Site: brandenburg
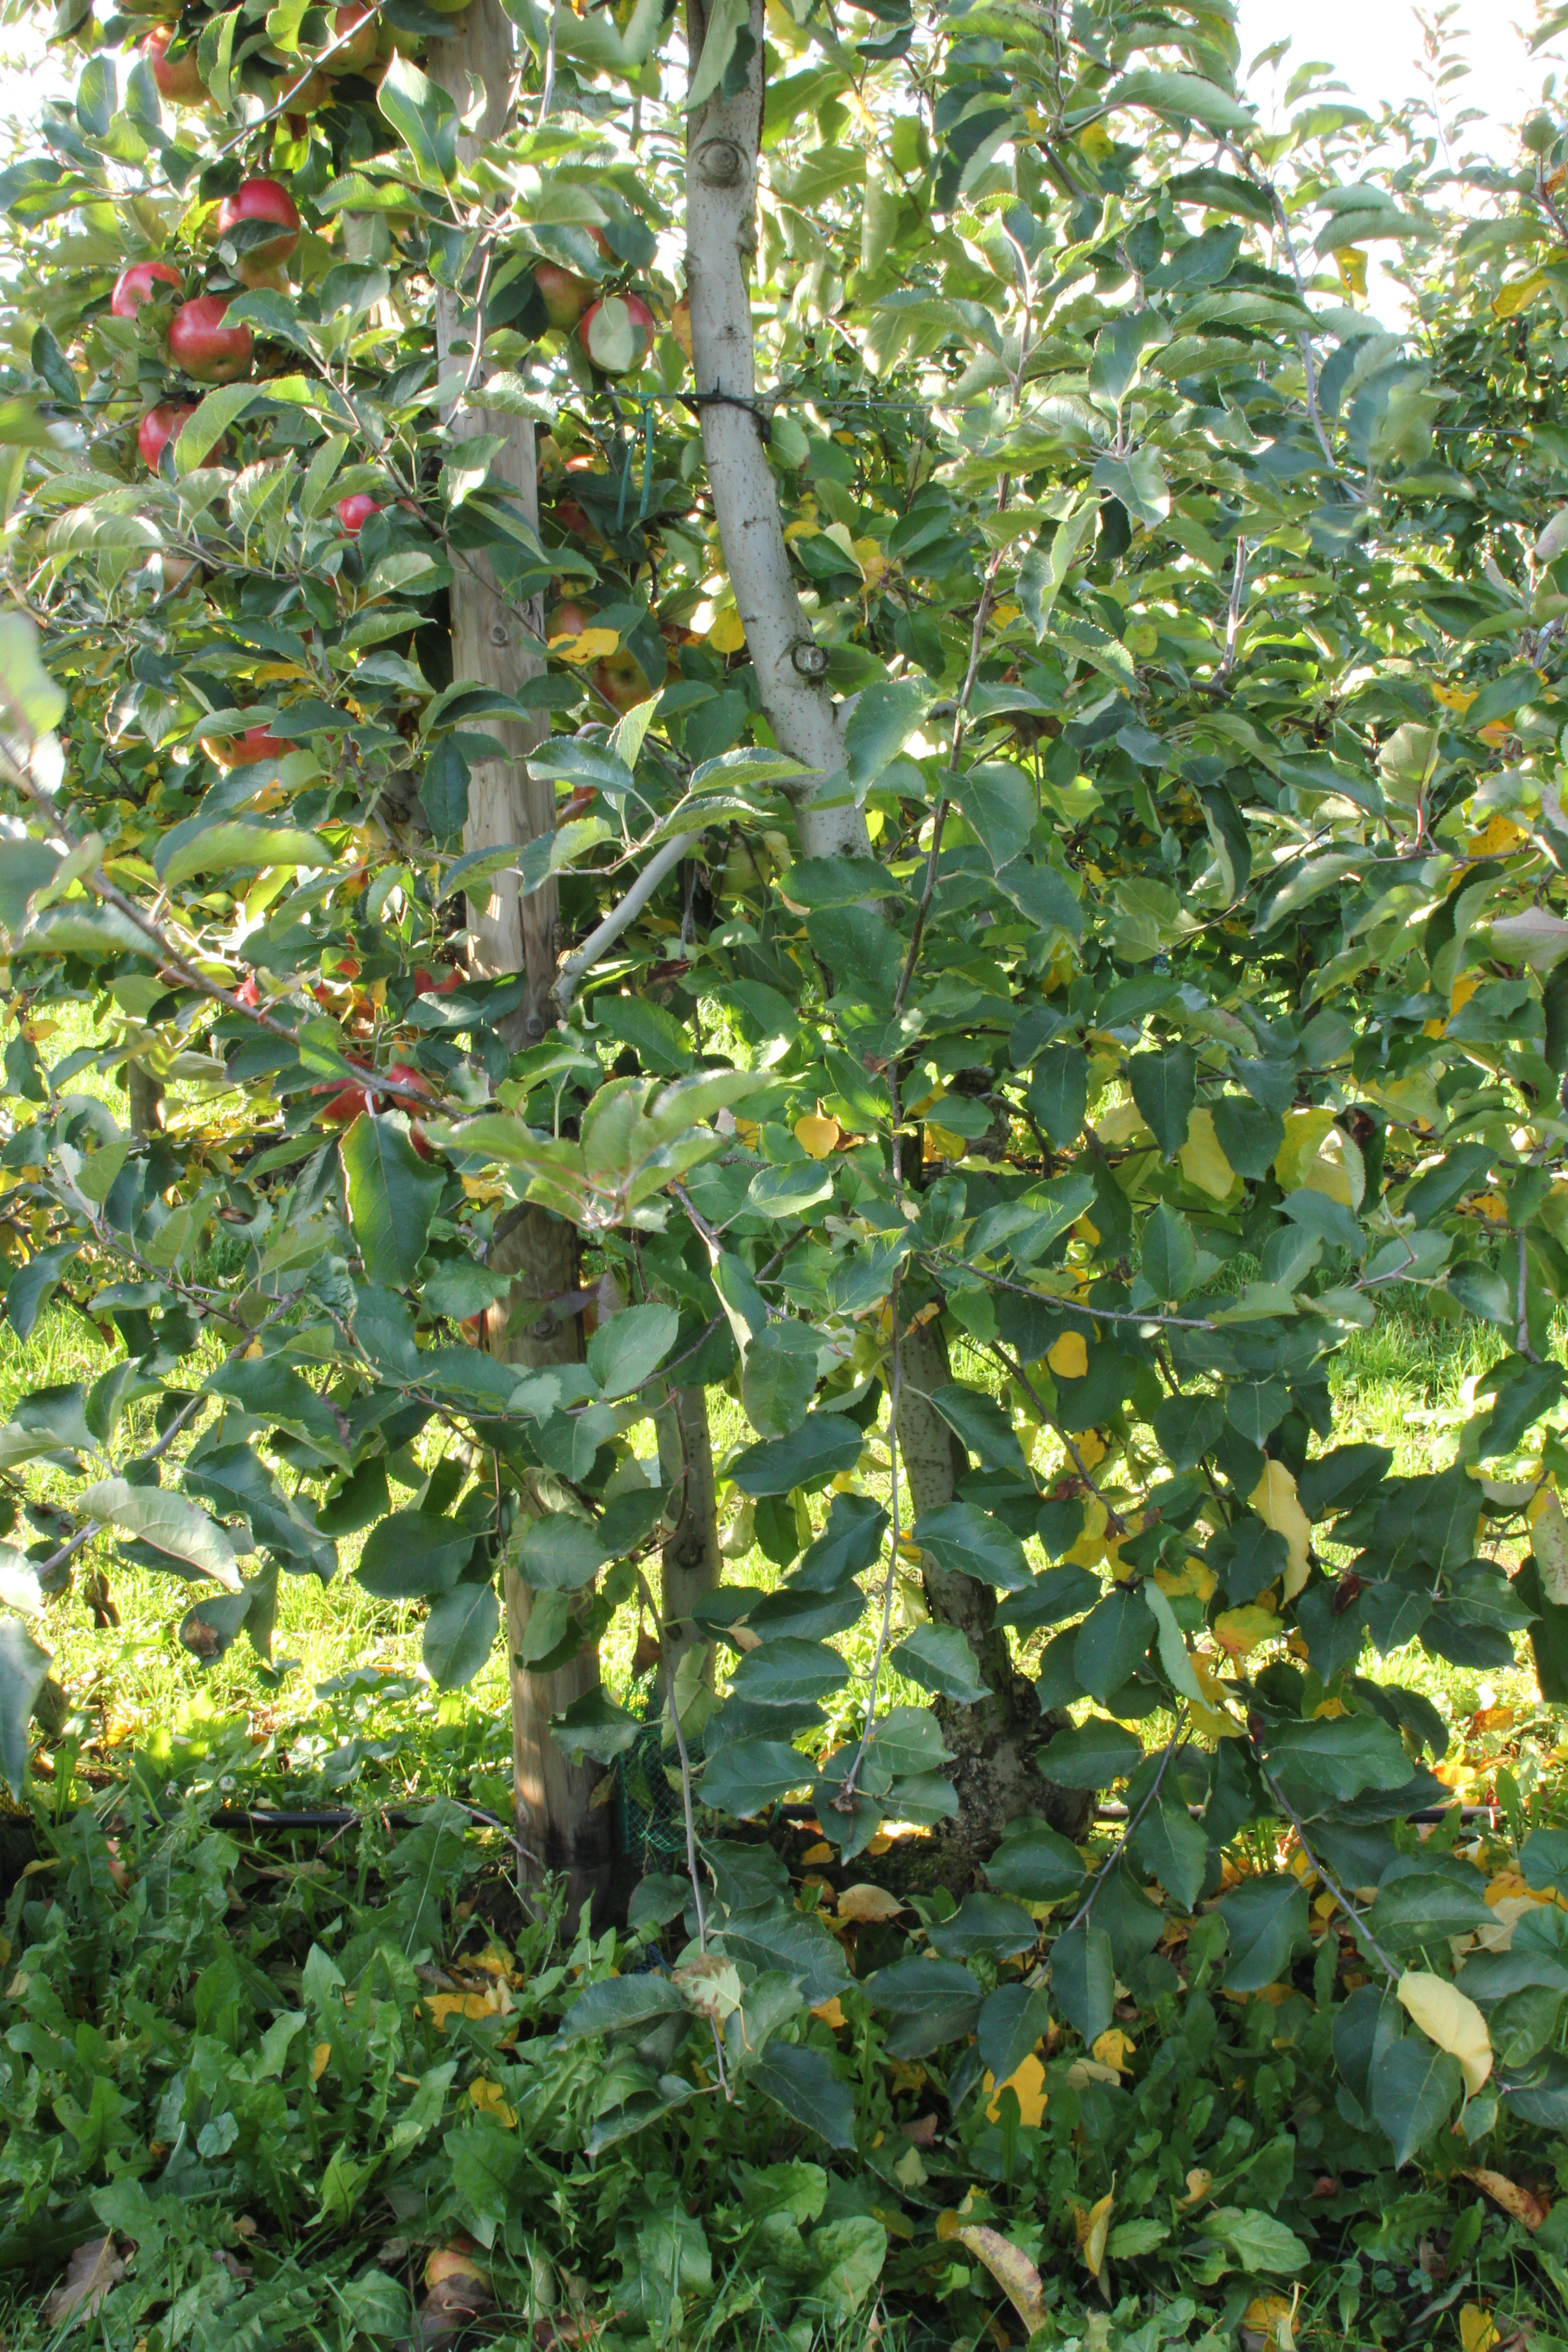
Growth stage (BBCH 91): Senescence, beginning of dormancy